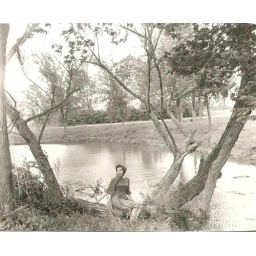
Patricia in red dress